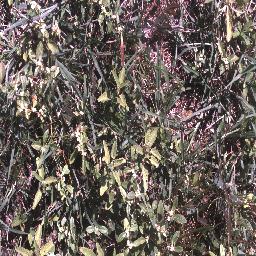
Label: negative